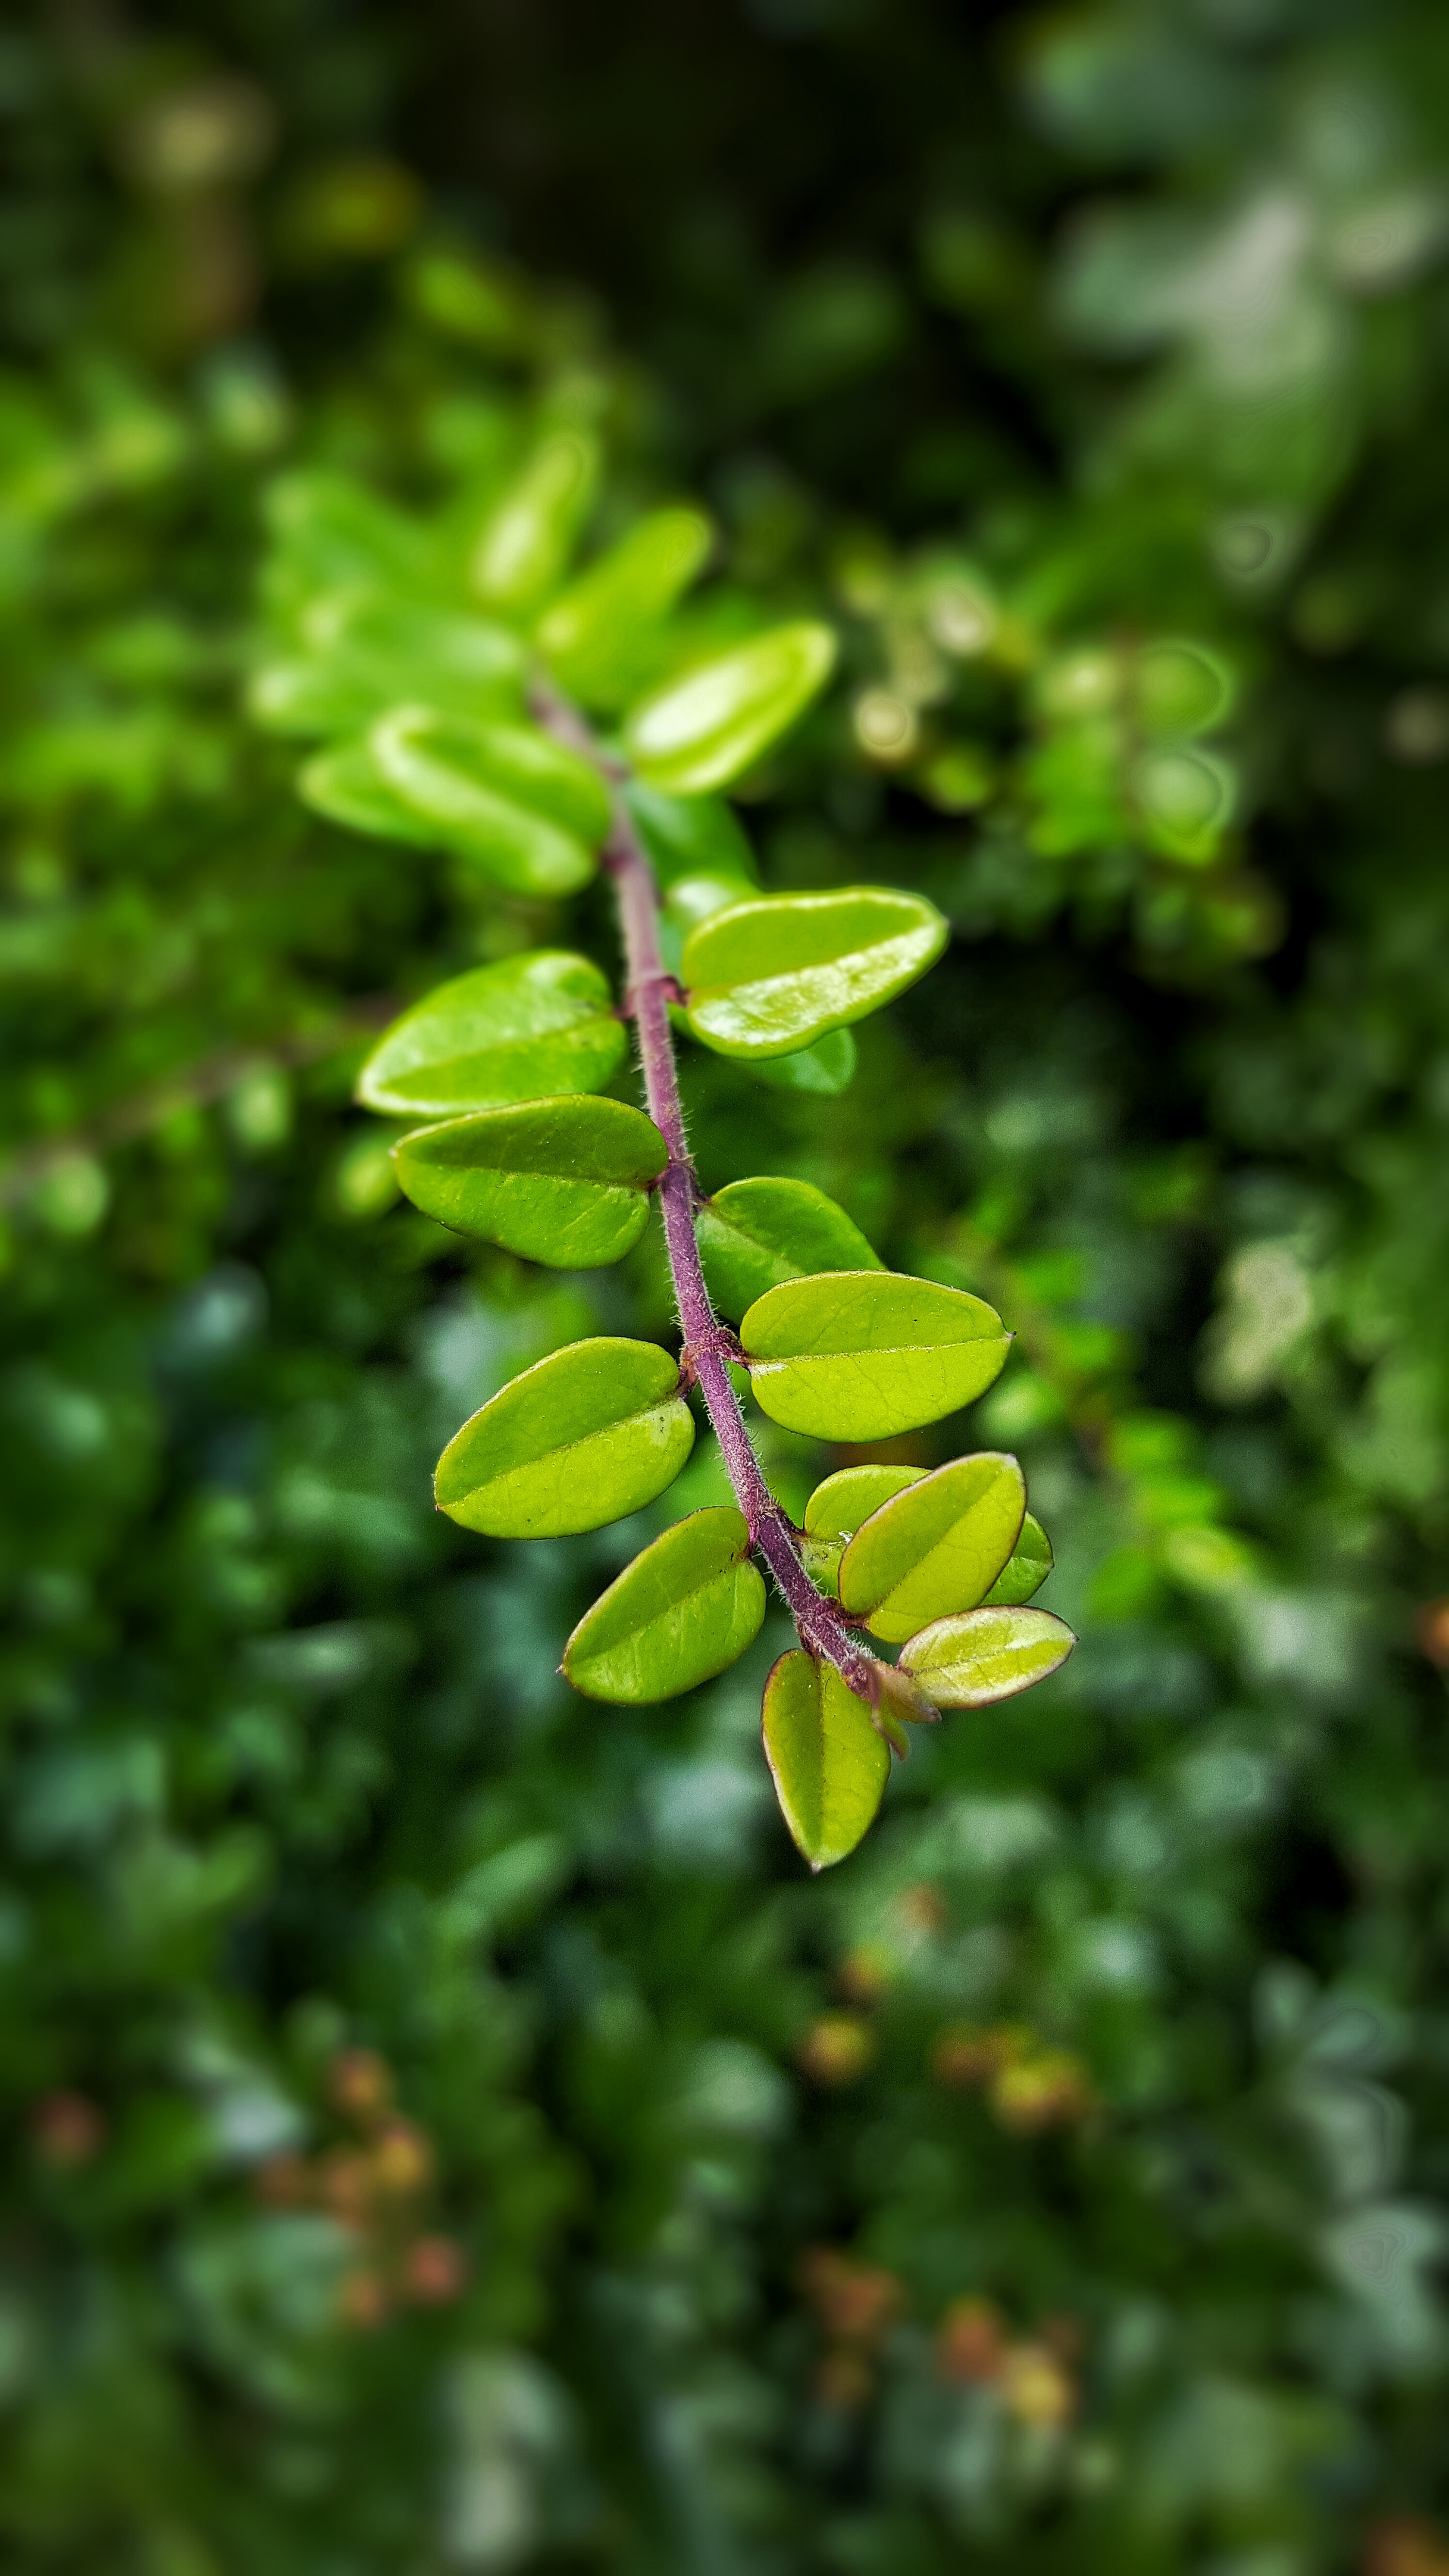
tree, nature, forest, grass, branch, plant, leaf, flower, green, autumn, botany, flora, wildflower, shrub, woodland, macro photography, flowering plant, plant stem, woody plant, land plant